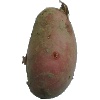
Label: Potato Red 1